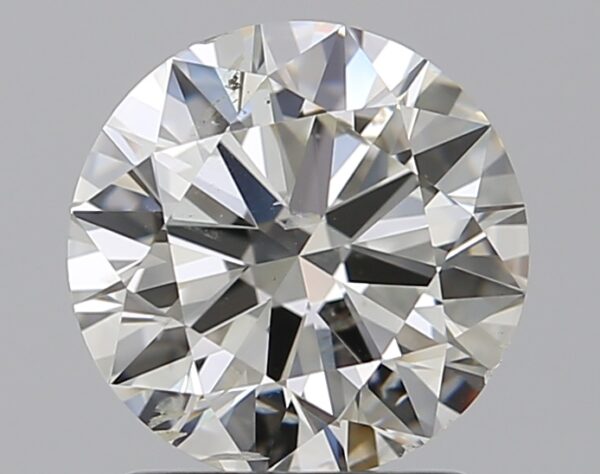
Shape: round
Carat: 1.5
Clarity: SI2
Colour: J
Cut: EX
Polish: EX
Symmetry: VG
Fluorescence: M
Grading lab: GIA
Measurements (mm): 7.33 x 7.37 x 4.45